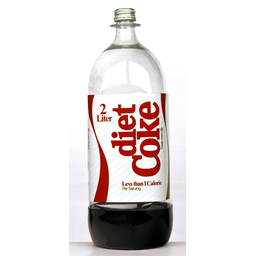
Label: plastic